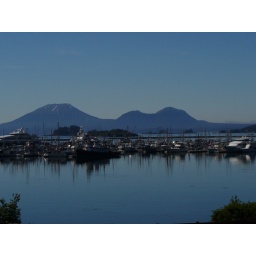
clear waters in the harbor mirror real life objects.